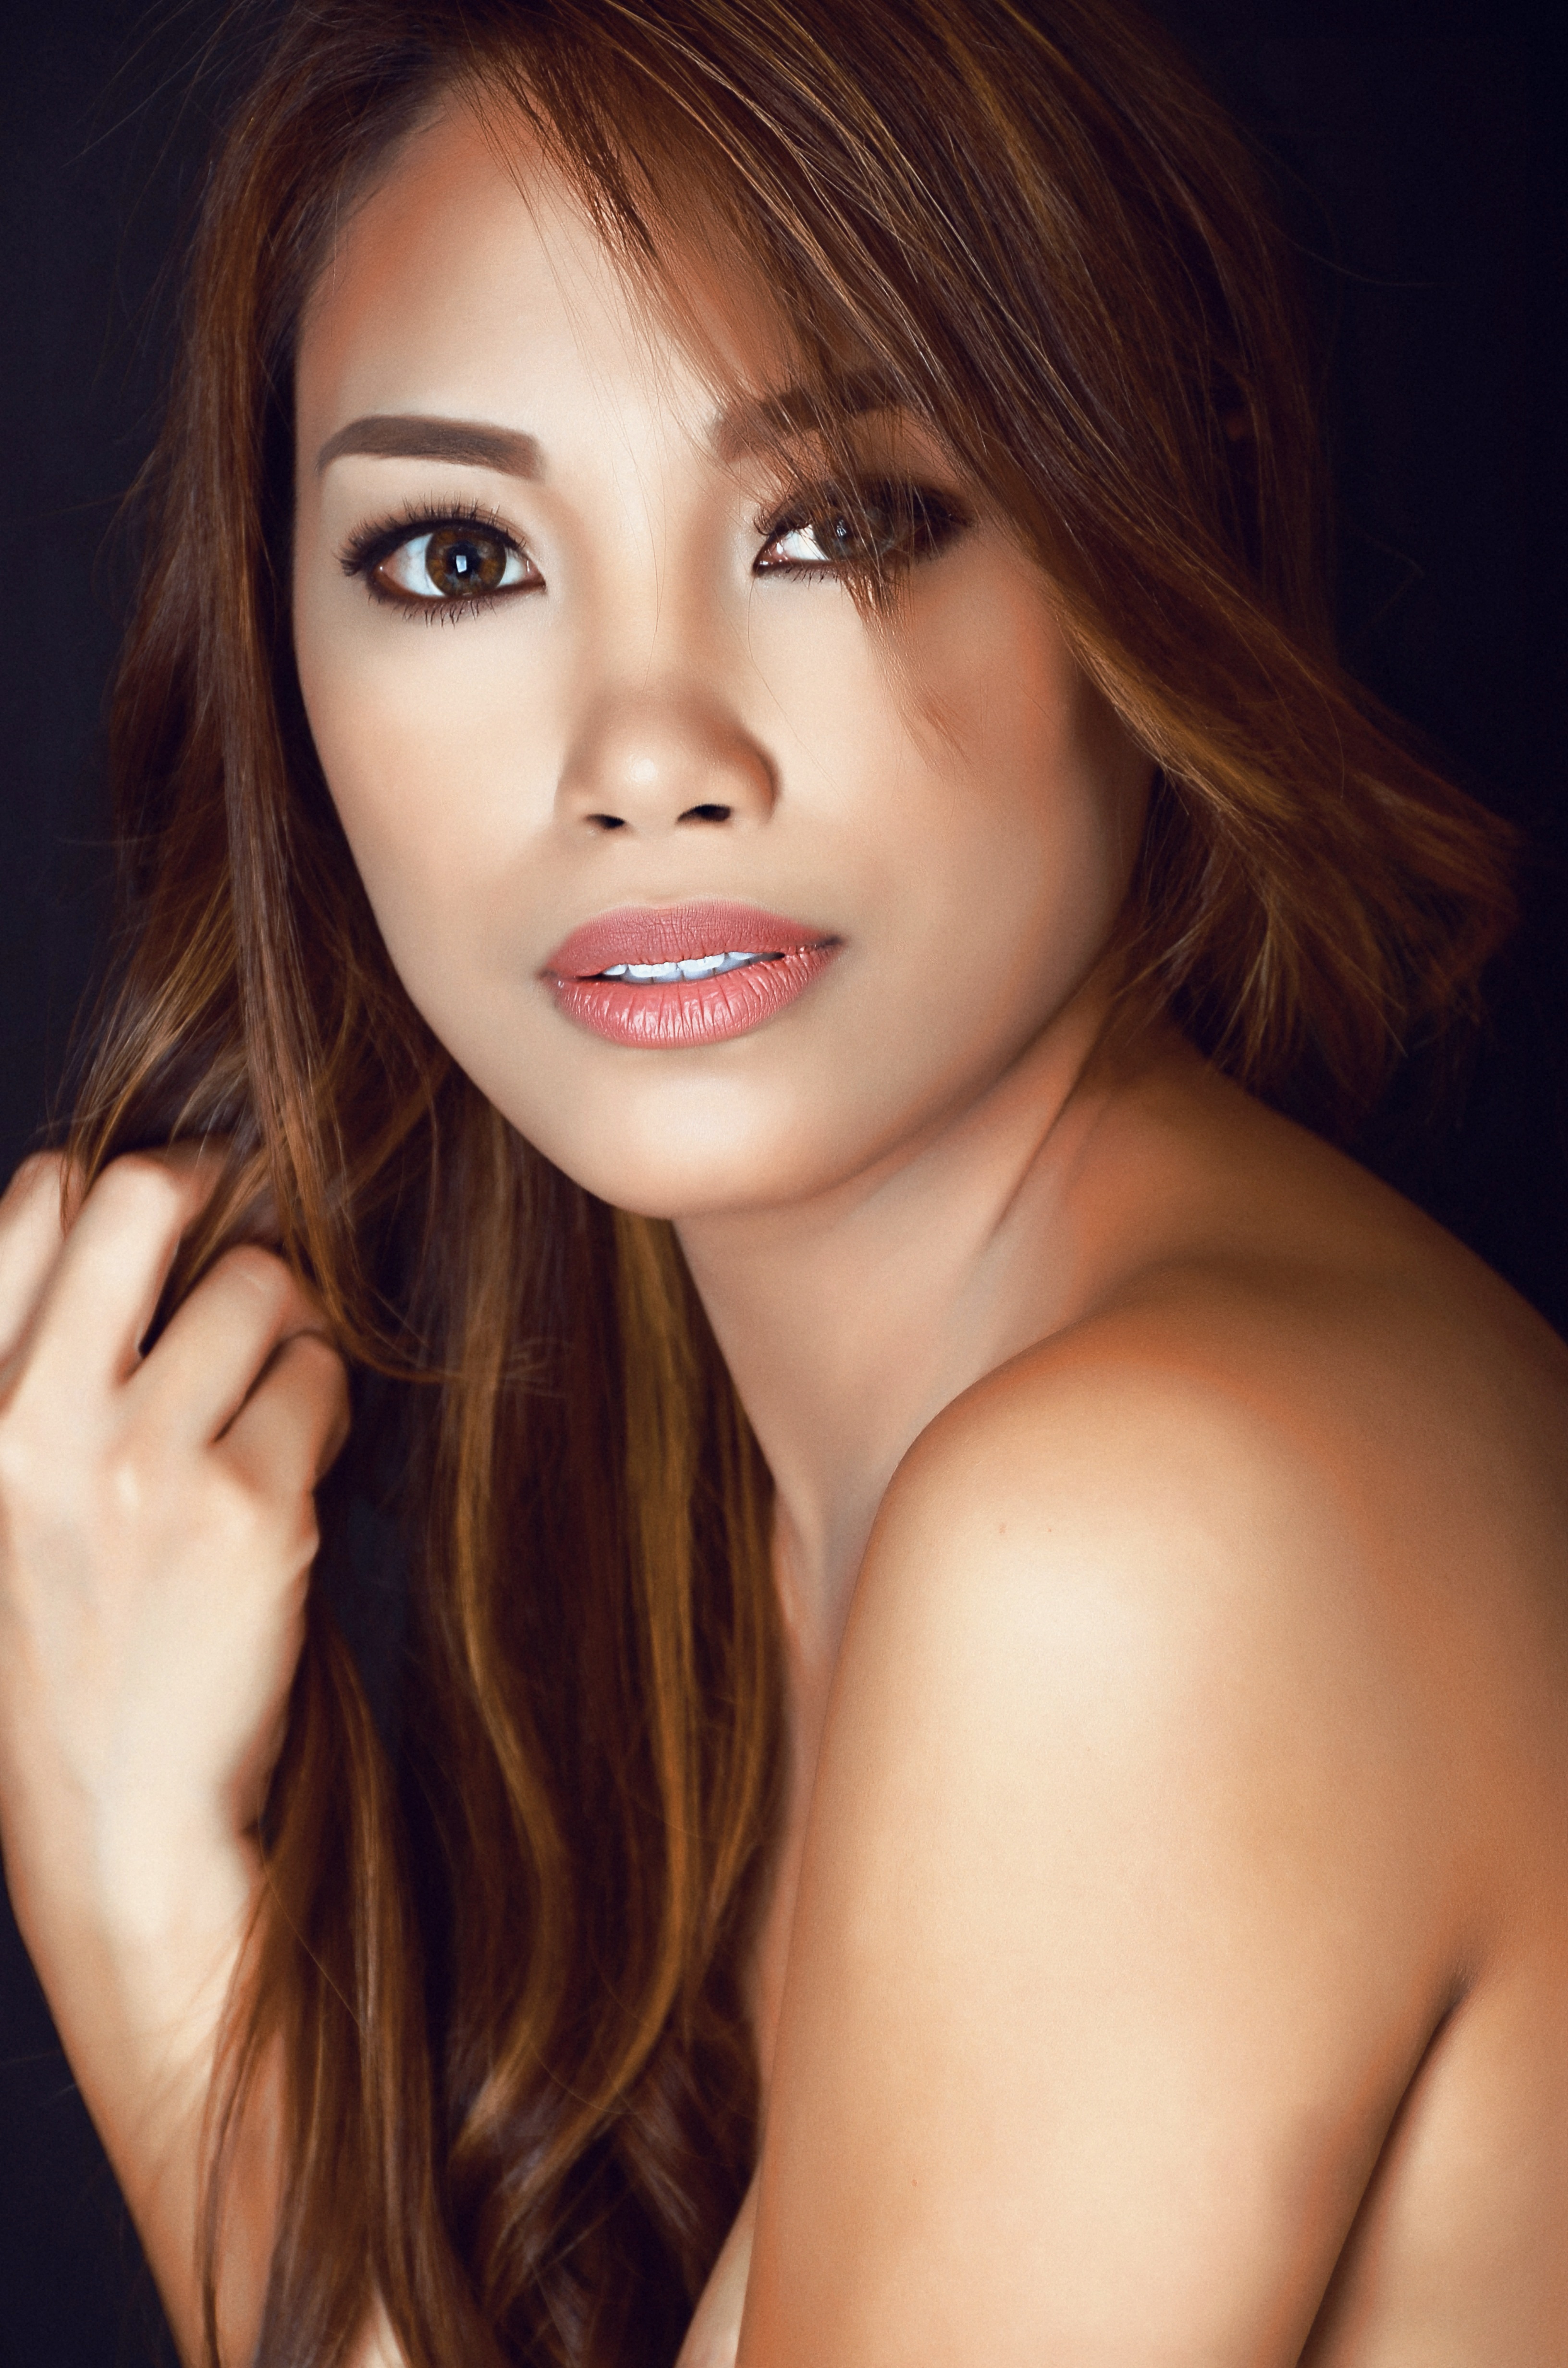
person, woman, hair, photography, singer, portrait, model, lip, hairstyle, eyebrow, long hair, close up, black hair, face, nose, eyes, eye, head, skin, beauty, blond, organ, attractive, photo shoot, beautiful woman face, brown hair, portrait photography, hair coloring, art model, supermodel, layered hair